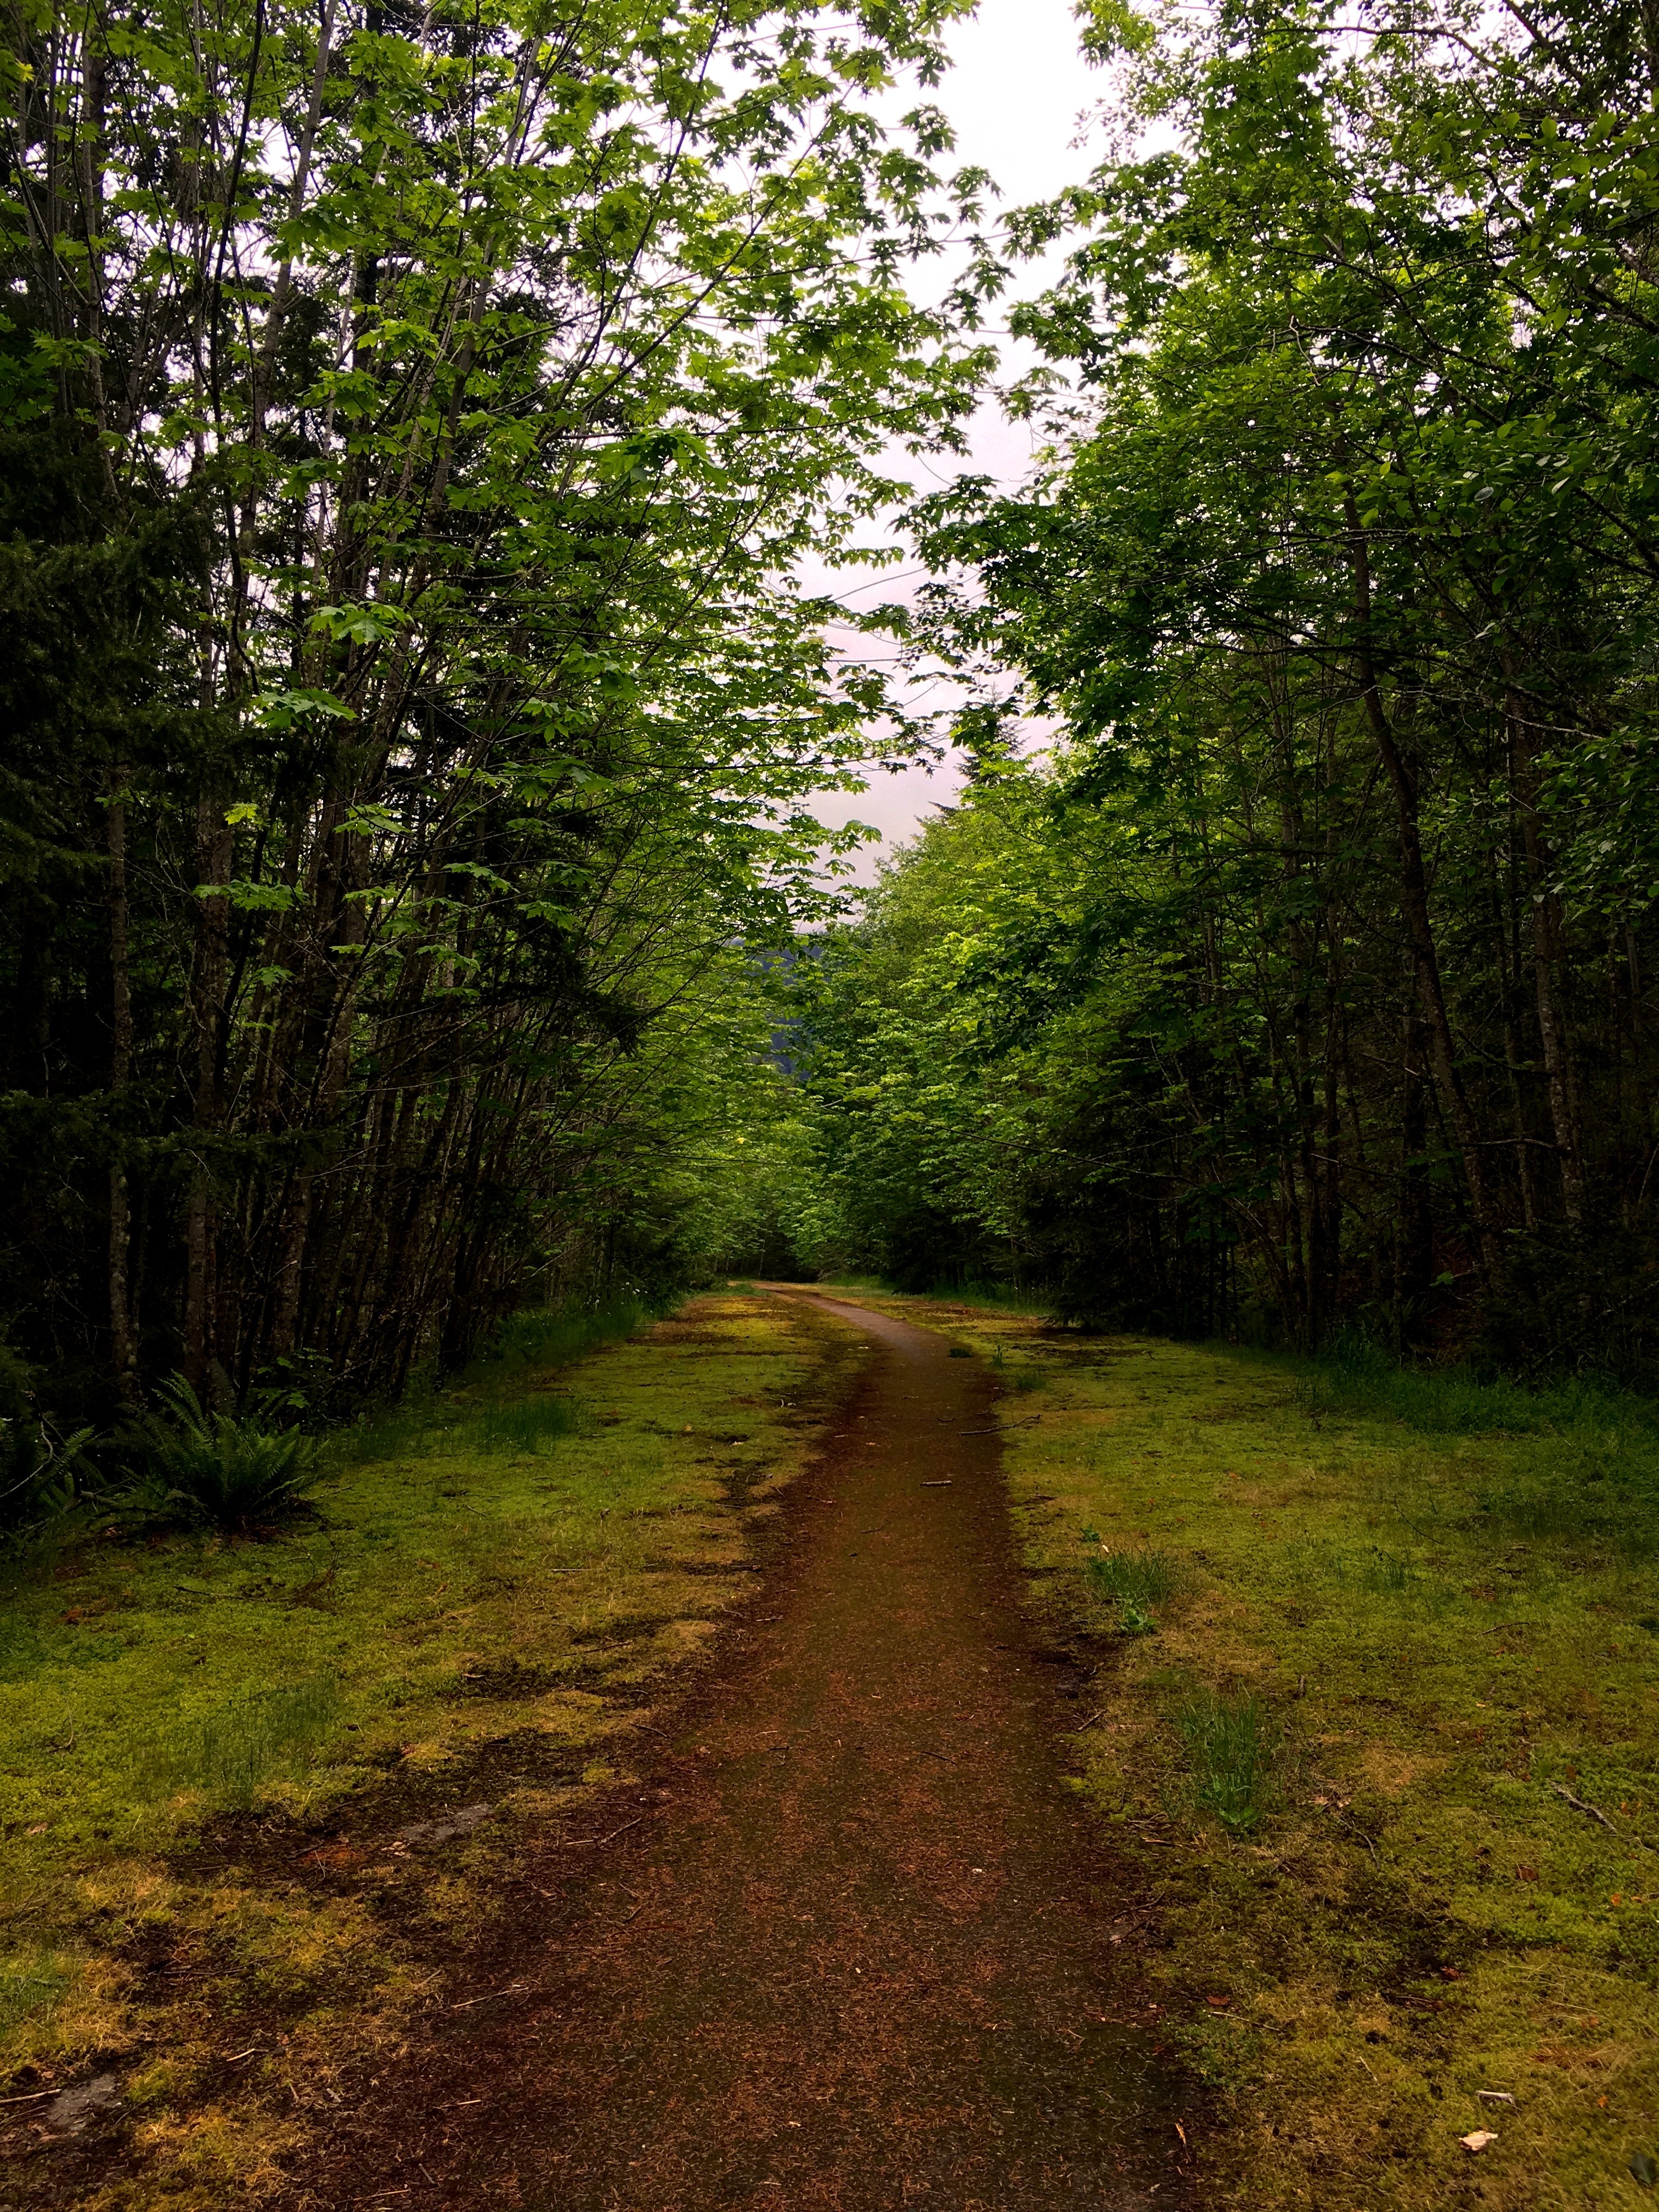
tree, nature, forest, grass, wilderness, plant, trail, meadow, sunlight, morning, leaf, green, autumn, season, deciduous, woodland, habitat, ecosystem, rural area, natural environment, woody plant